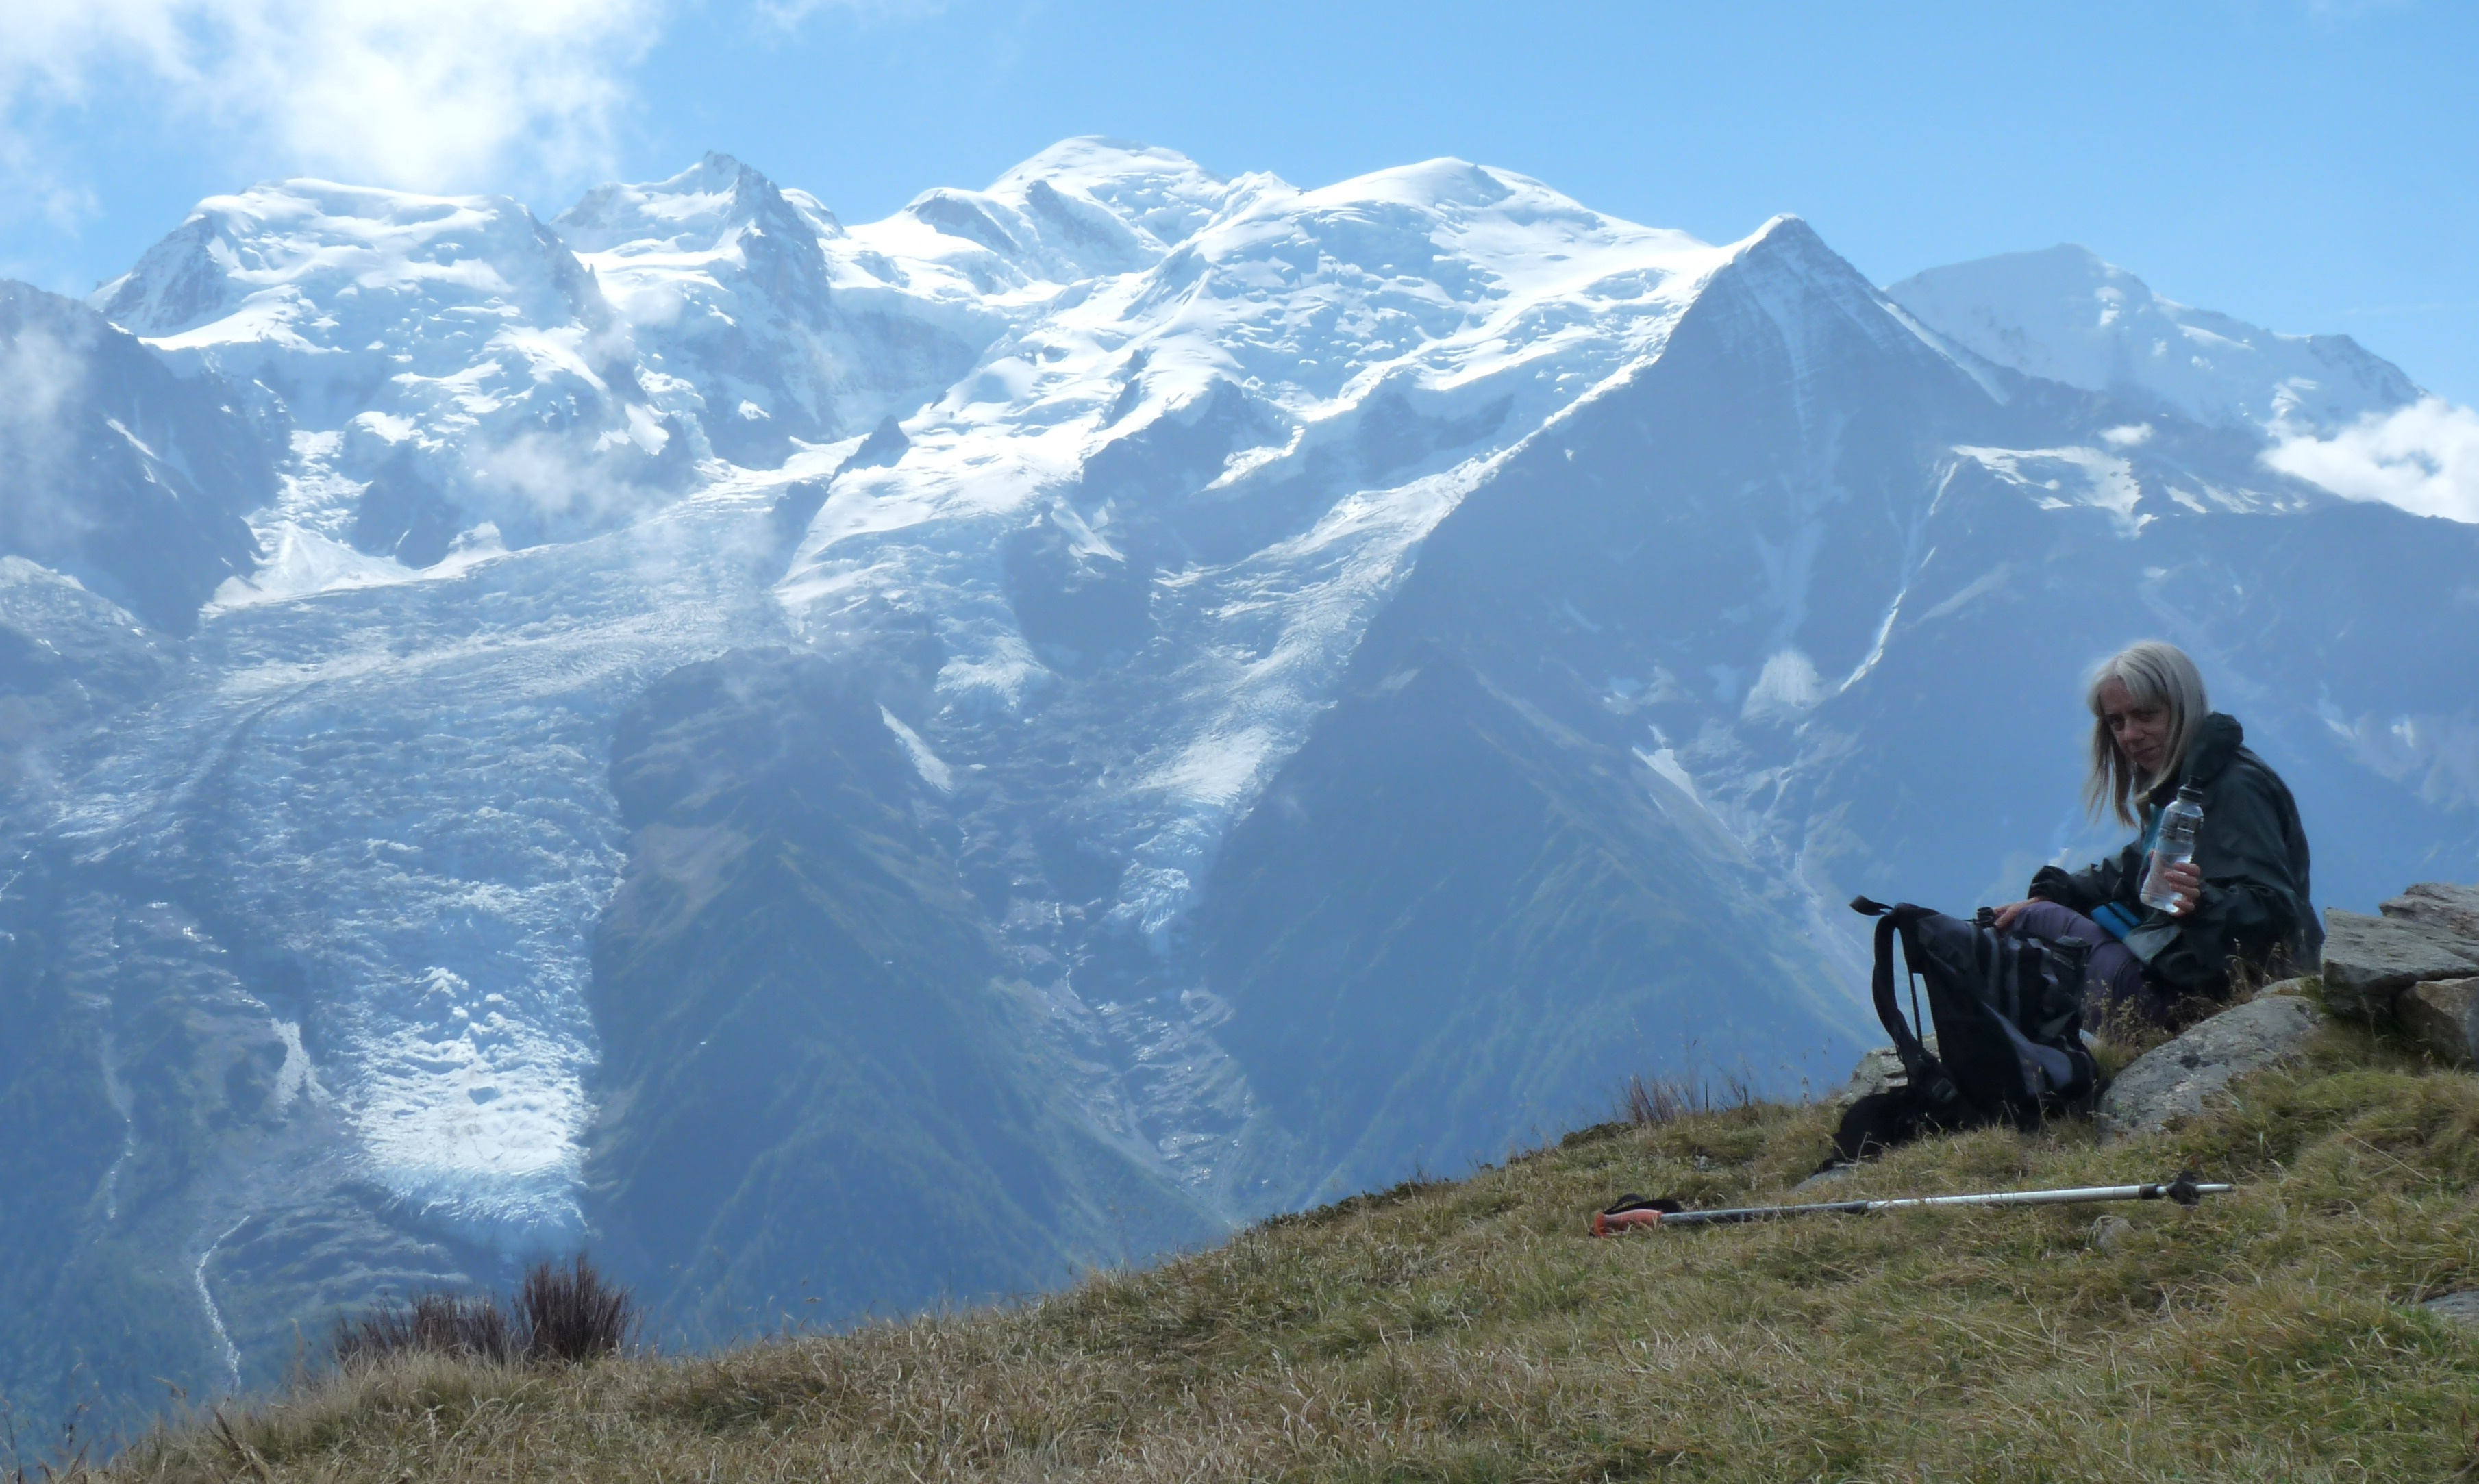
nature, mountain range, mountainous landforms, ridge, mountain, wilderness, sky, alps, mount scenery, hill station, valley, fell, terrain, highland, adventure, massif, glacial landform, summit, mountain pass, ar te, hill, cloud, national park